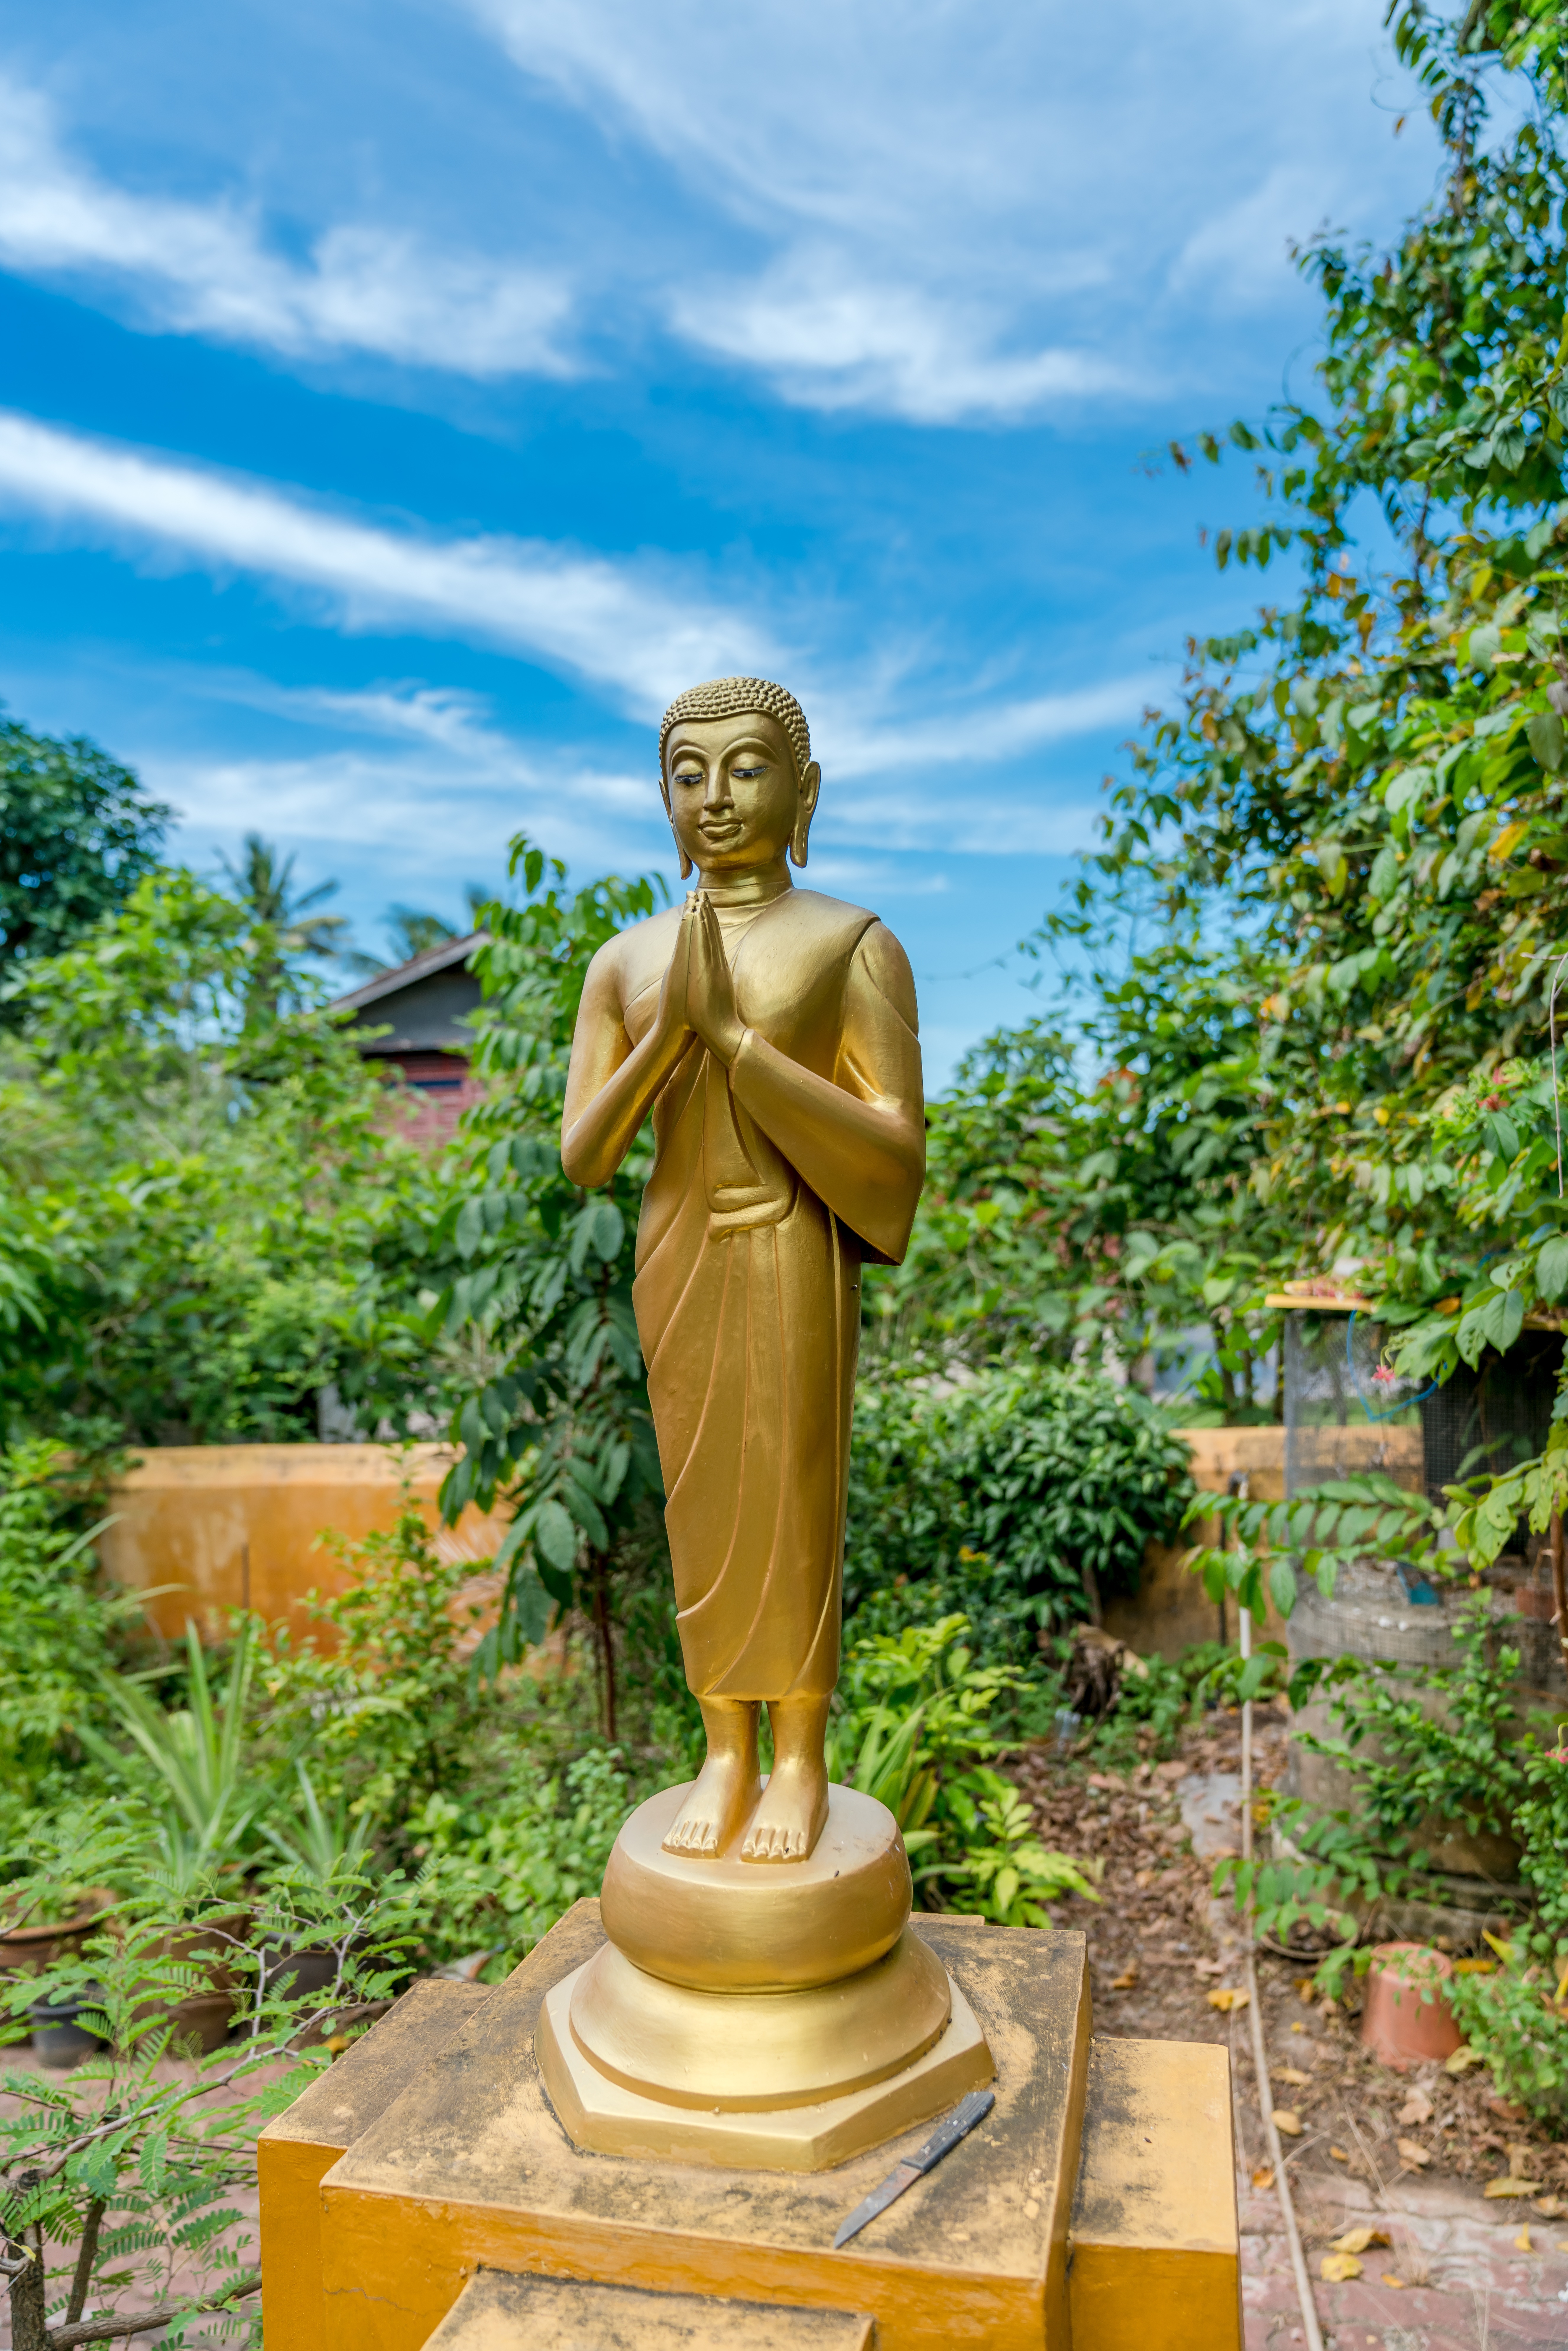
monument, statue, garden, sculpture, art, temple, fountain, water feature, buddha statue